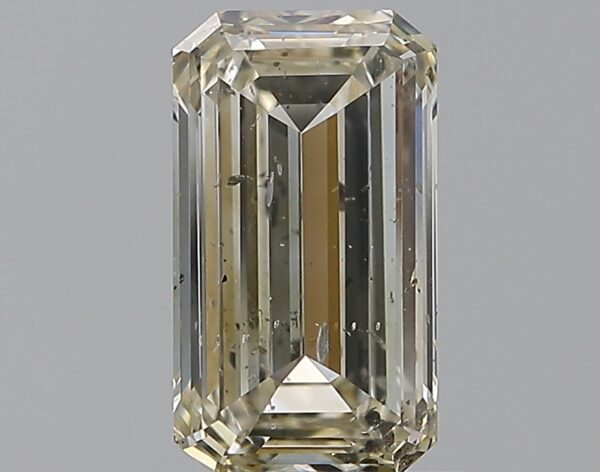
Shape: emerald
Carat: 1.2
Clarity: SI2
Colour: J
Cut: VG
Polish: EX
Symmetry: VG
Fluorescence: M
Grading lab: HRD
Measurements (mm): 8.23 x 4.65 x 2.89